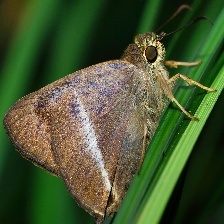
Species: COMMON BANDED AWL